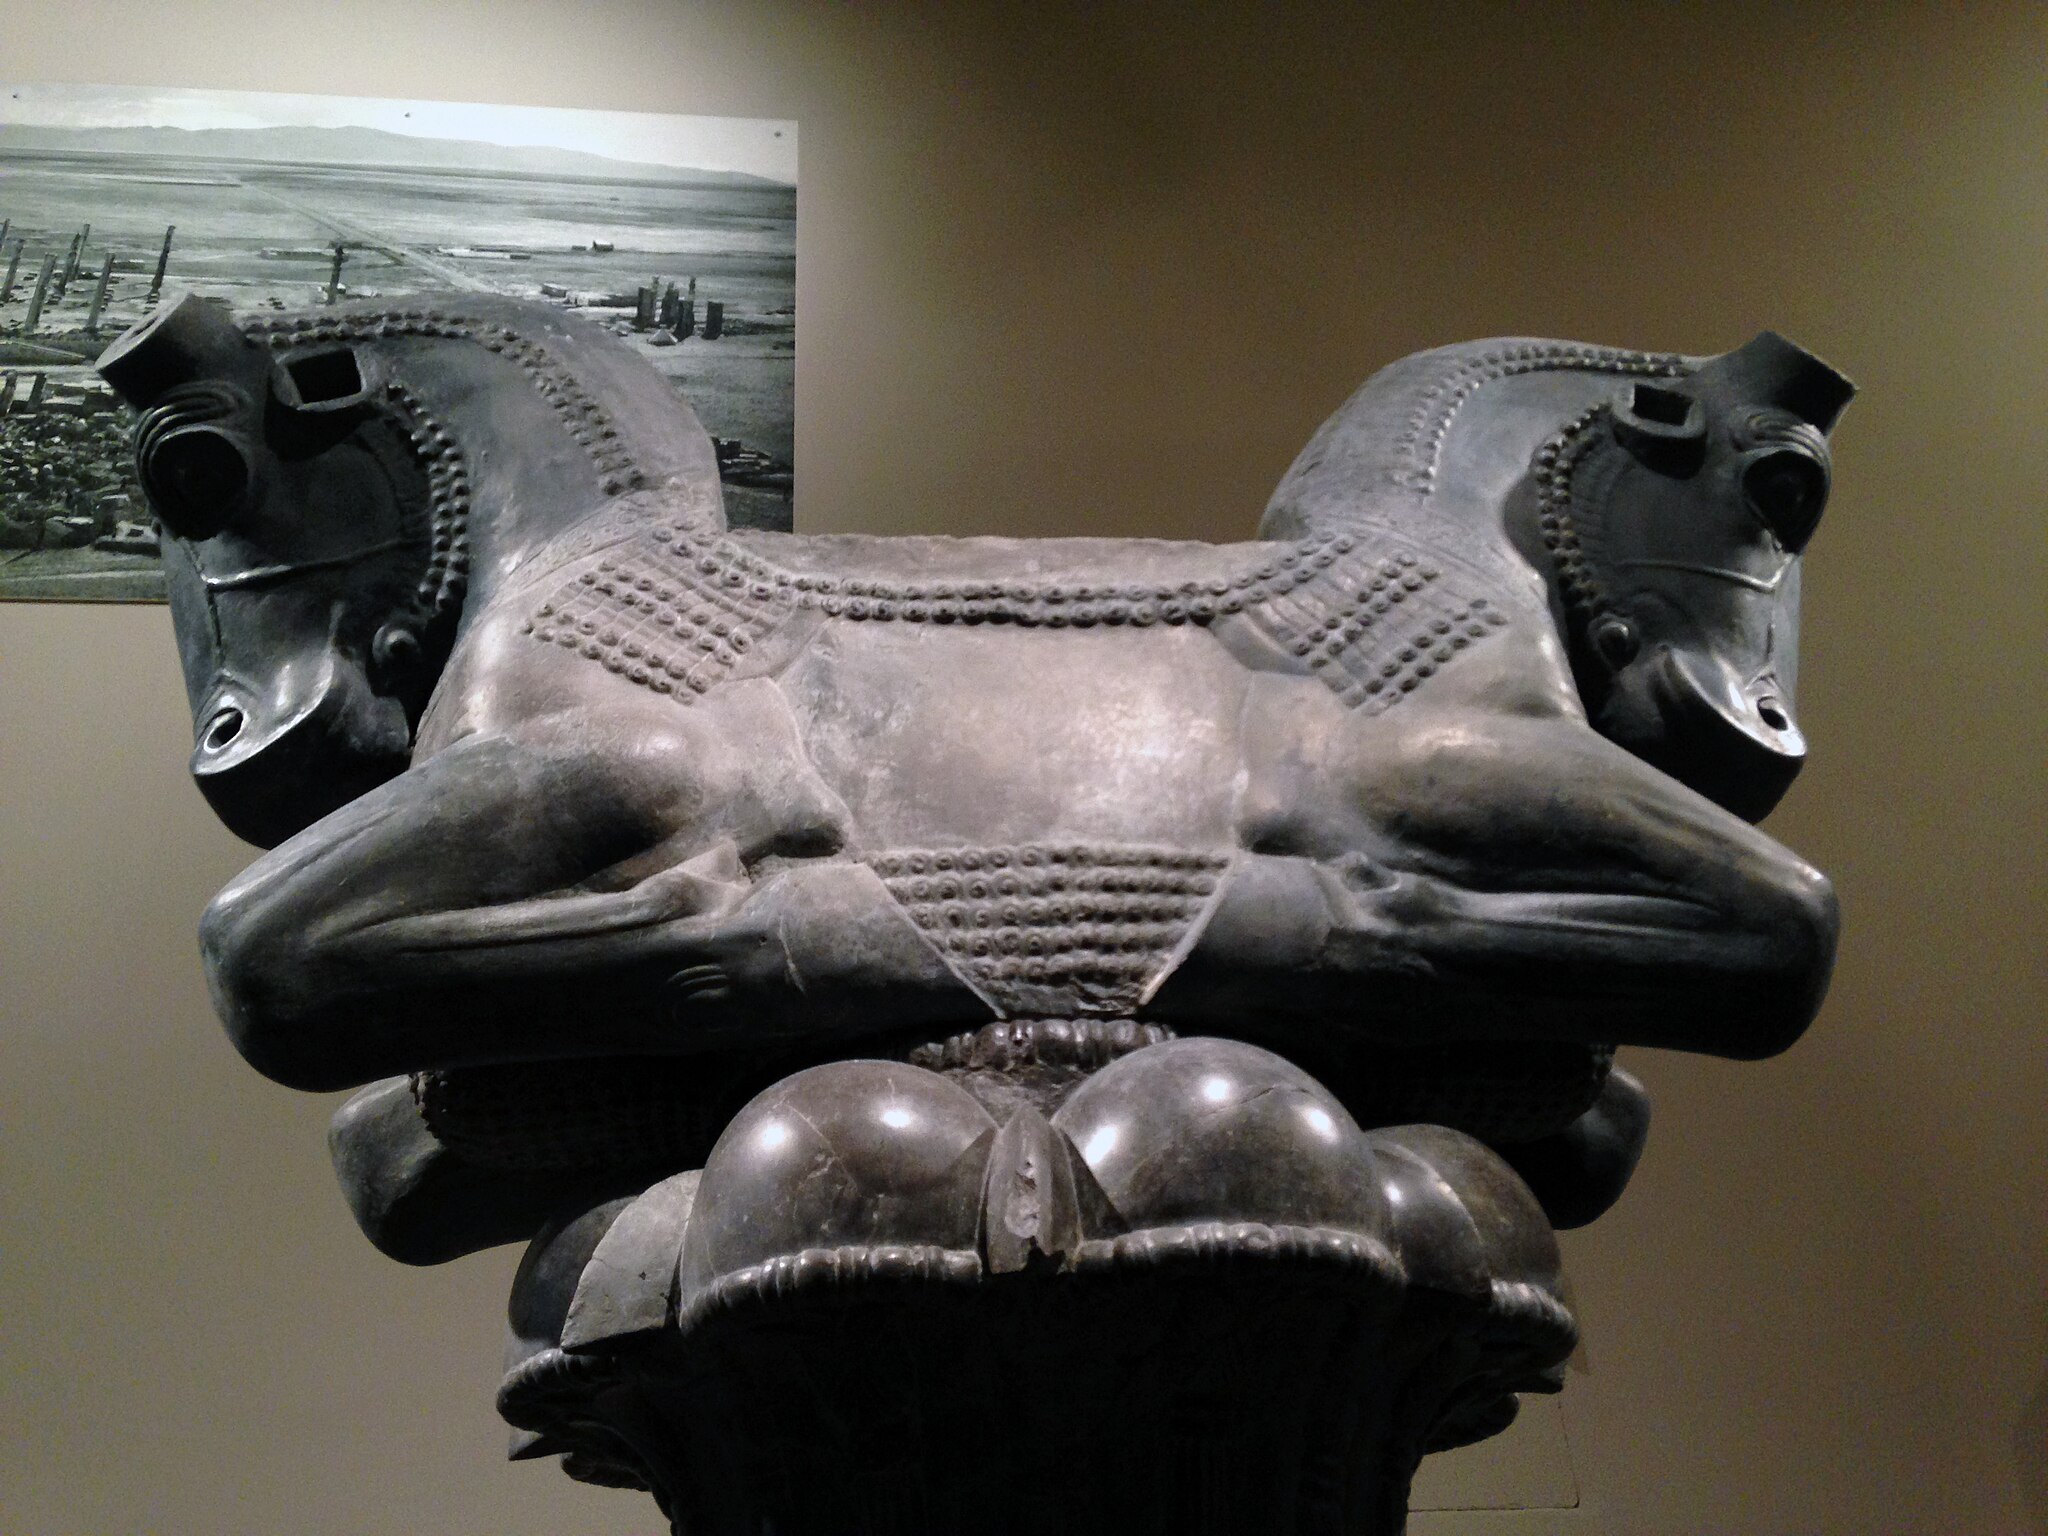
Title: UC Oriental Institute Iranian artifacts ancient 06
Description: University of Chicago Oriental Institute. Double Bull Capital on Fluted Column, Apadana, Persepolis, Darius I and Xerxes (522-465BCE)
Date: 2014-12-03 15:26:15
Categories: Self-published work, Files with coordinates missing SDC location of creation, Double Bull Capital (Oriental Institute, Chicago)